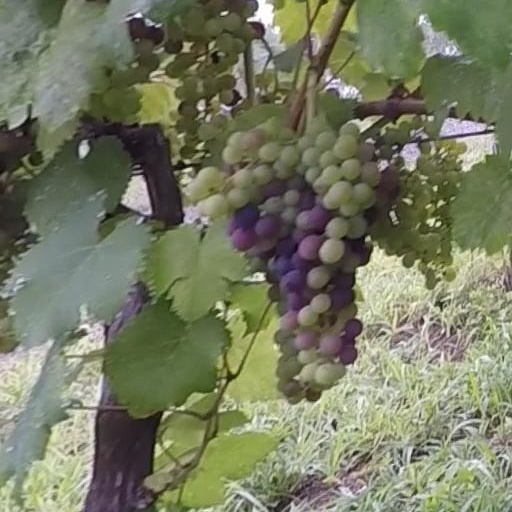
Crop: grape